Peeblesshire

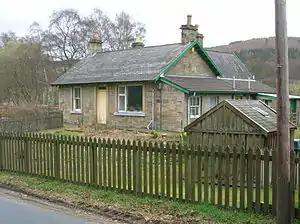
A disused railway station at Stobo

The county was formerly served by the Peebles Railway and the Symington, Biggar and Broughton Railway, however these lines closed in the 1950s-60s and there are now no active railways in the county.